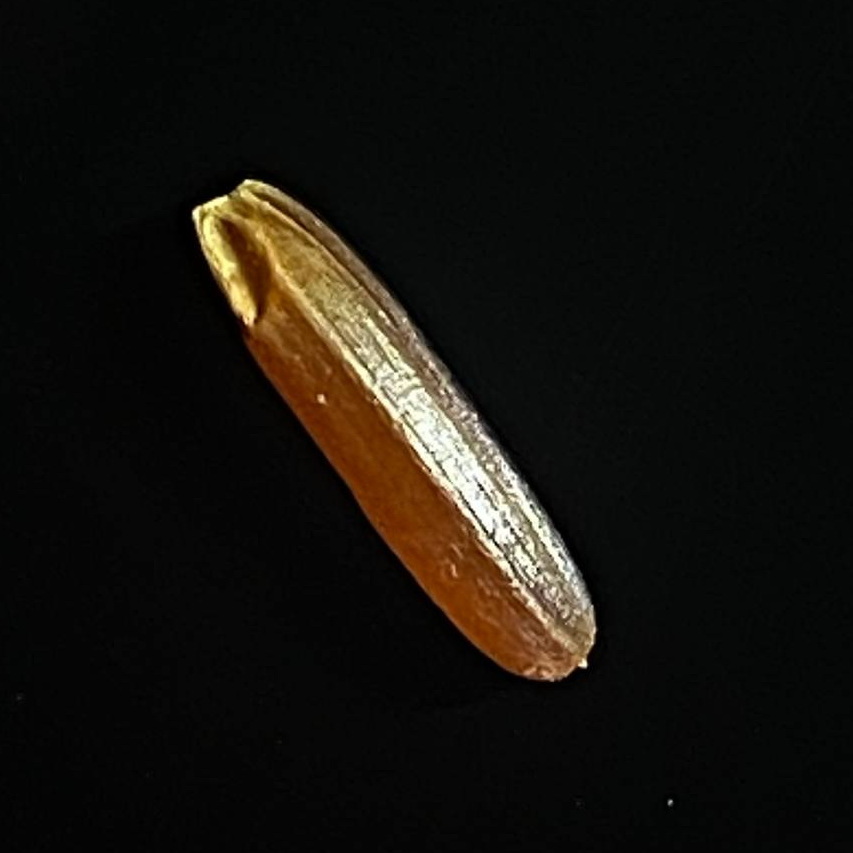
Rice variety: Red_Cargo